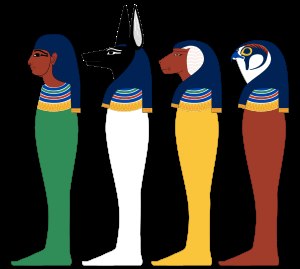
Horus' sønner
Horus' fire sønner (fra venstre): Amset, Duamutef, Hapi, Kebehsenuf.
Horus’ sønner er en gruppe af fire guder i egyptisk religion.